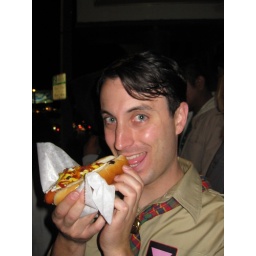
He learned to eat a hot dog in the boy scouts.